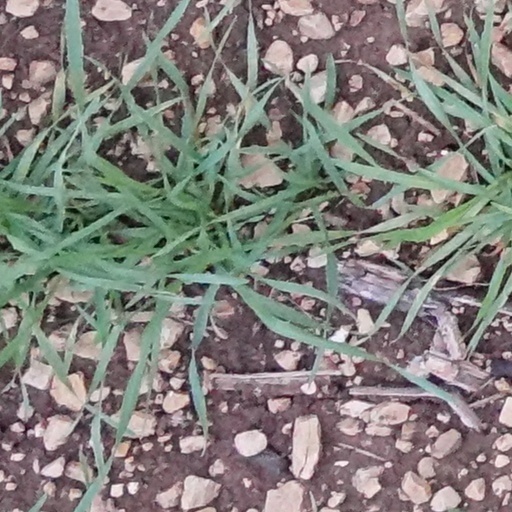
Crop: wheat